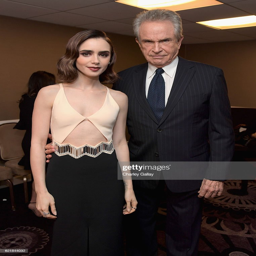
actors pose in the green room during awards .